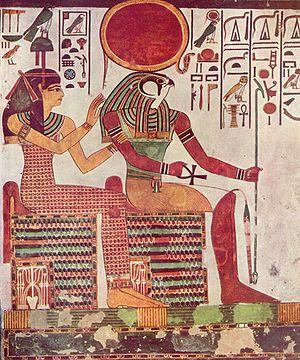
L’histoire de la peinture traverse le temps et enjambe toutes les cultures.
La peinture dans l'Égypte antique est un domaine important de l'art égyptien qui va de la période prédynastique égyptienne à la prohibition par la Chrétienté de la religion polythéiste de l'Égypte ancienne qui a profondément influencé l'art de cette époque. Tout au long de l'histoire de l'Égypte antique, la peinture est demeurée, pour des raisons esthétiques et religieuses, fortement liée à la sculpture : les bas-reliefs sont généralement peints, de même que les statues. Toutefois, il existe maints spécimens de peintures murales dépourvus de relief, que ce soit de l'Ancien ou du Nouvel Empire.